Elaine Tuttle Hansen

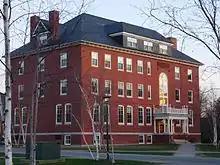
Roger Williams Hall was the last building to be renovated under the Hansen presidency.

Hansen was installed as the seventh and first female president of Bates College on October 26, 2002 in Lewiston, Maine. Amid rising tensions between the Bates community and the city of Lewiston, Hansen released a message to the city outlining the college's impact in its development and historical significance. In a 2003 memo, she noted that the college's operating budget of $65 million, although originating outside of Maine, its expenditure was completely in-state. This accounted for nearly $6 million in direct payments to approximately 360 businesses in the Lewiston and Auburn area, and $1.2 million directly to individuals. She later mentioned that although the college was at the time a tax-exempt organization, she authorized $341,000 in fees for services and taxes to the city. Hansen cited the impact students and faculty have had on the economy of Lewiston ($70 million in direct spending by faculty, students, and visitors per year), as appropriate and meaningful integration into the community.